2016 Nobel Prize in Literature

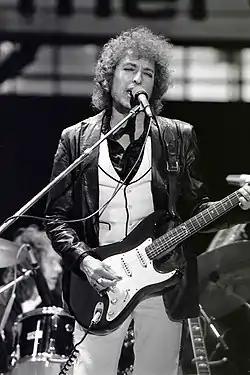
Bob Dylan at the Rotterdam De Kuip on June 23, 1978.

The Nobel Prize committee announced on October 13, 2016, that it would be awarding Dylan the Nobel Prize in Literature "for having created new poetic expressions within the great American song tradition". Dylan remained silent for days after receiving the award, before telling journalist Edna Gundersen that getting the award was "amazing, incredible. Who ever dreams about something like that?"